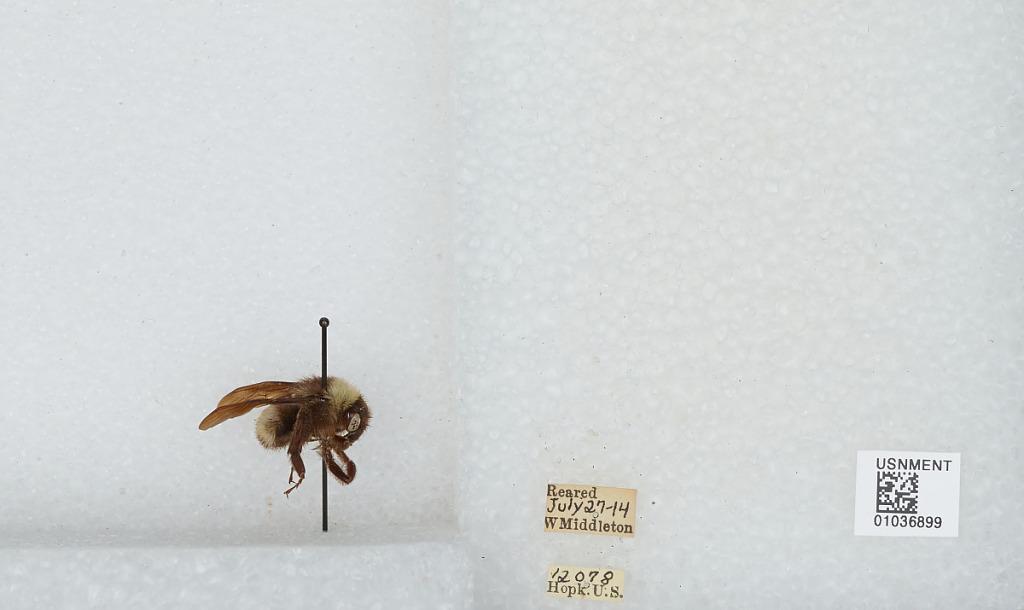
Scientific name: Bombus (Fervidobombus) pensylvanicus pensylvanicus (De Geer)
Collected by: W. Middleton
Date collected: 1914-7-27